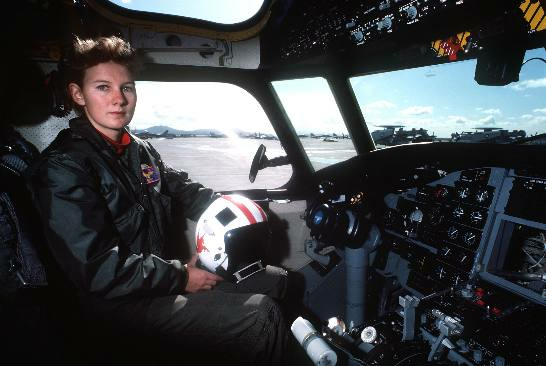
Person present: Yes